Ruins of Jesús de Tavarangue

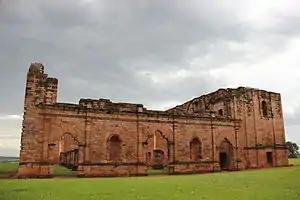
Ruins of Jesús

Jesús de Tavarangue was a Jesuit Reduction located in what is now Itapua, Paraguay. The ruins of the mission, together with those of Trinidad were designated a UN World Heritage Site designated in 1993.